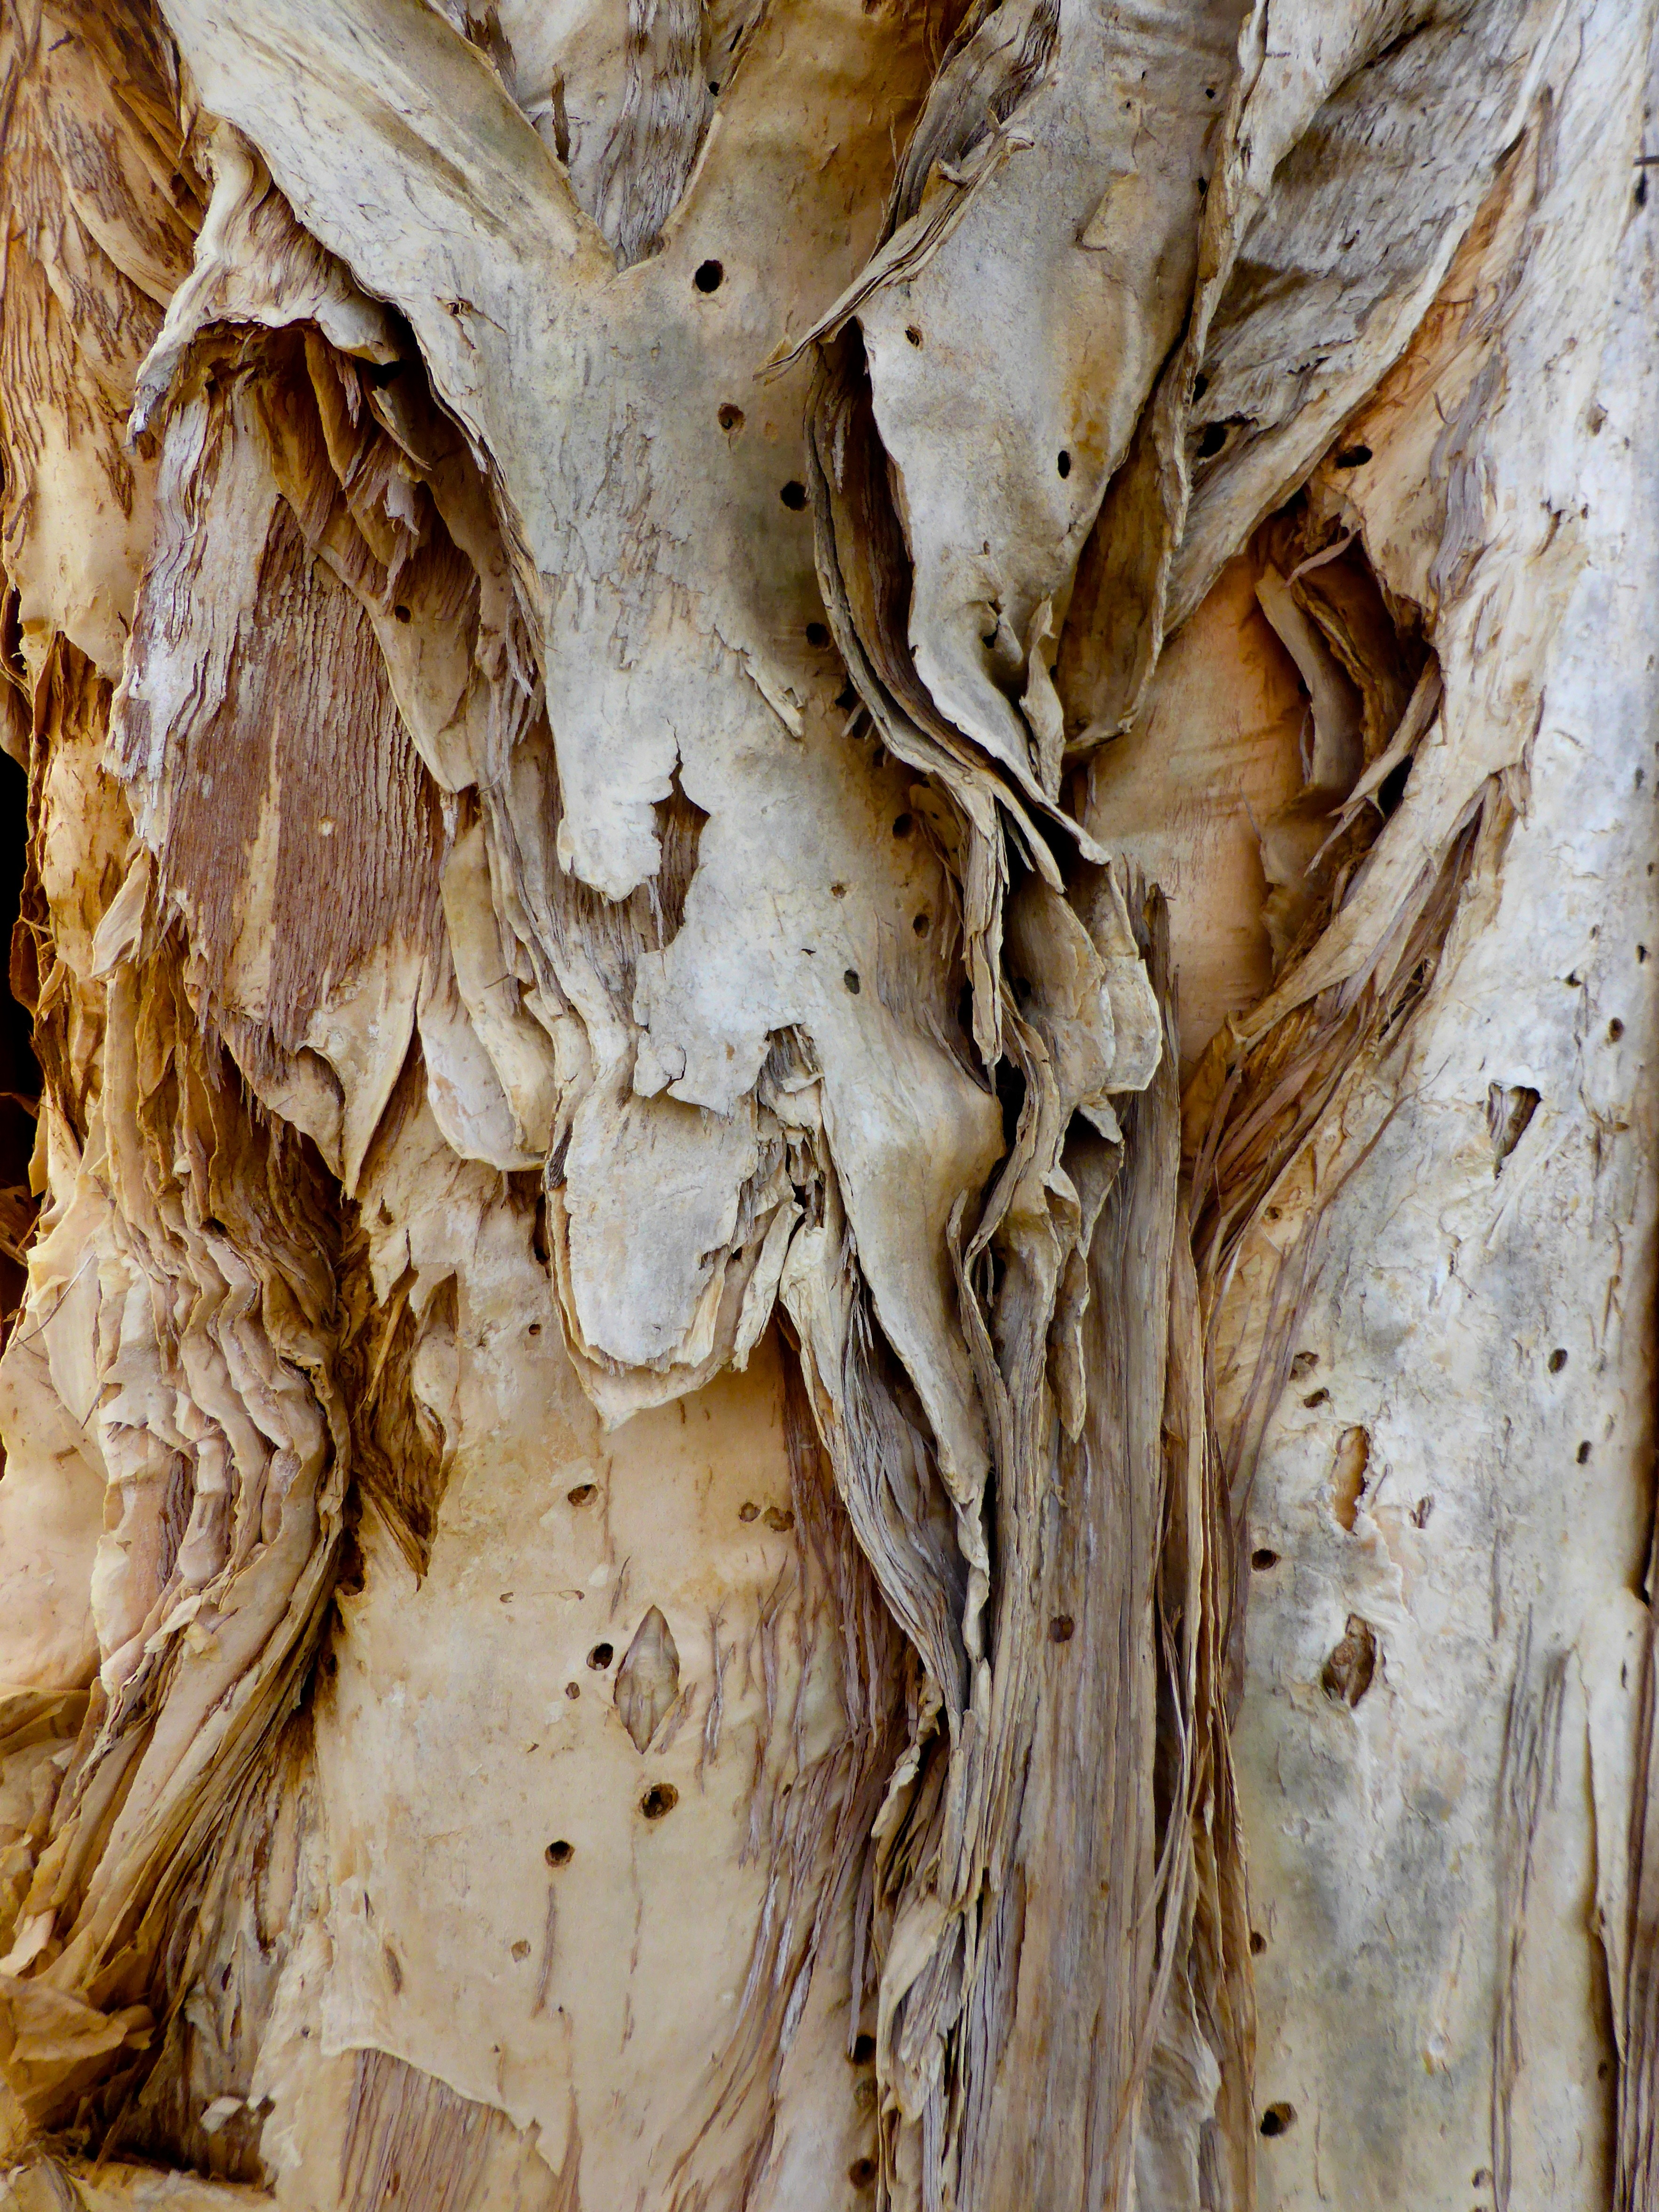
tree, nature, branch, plant, wood, texture, leaf, trunk, bark, formation, pattern, produce, birch, natural, rough, closeup, paper, twig, surface, textured, carving, flowering plant, plant stem, woody plant, land plant, paper bark